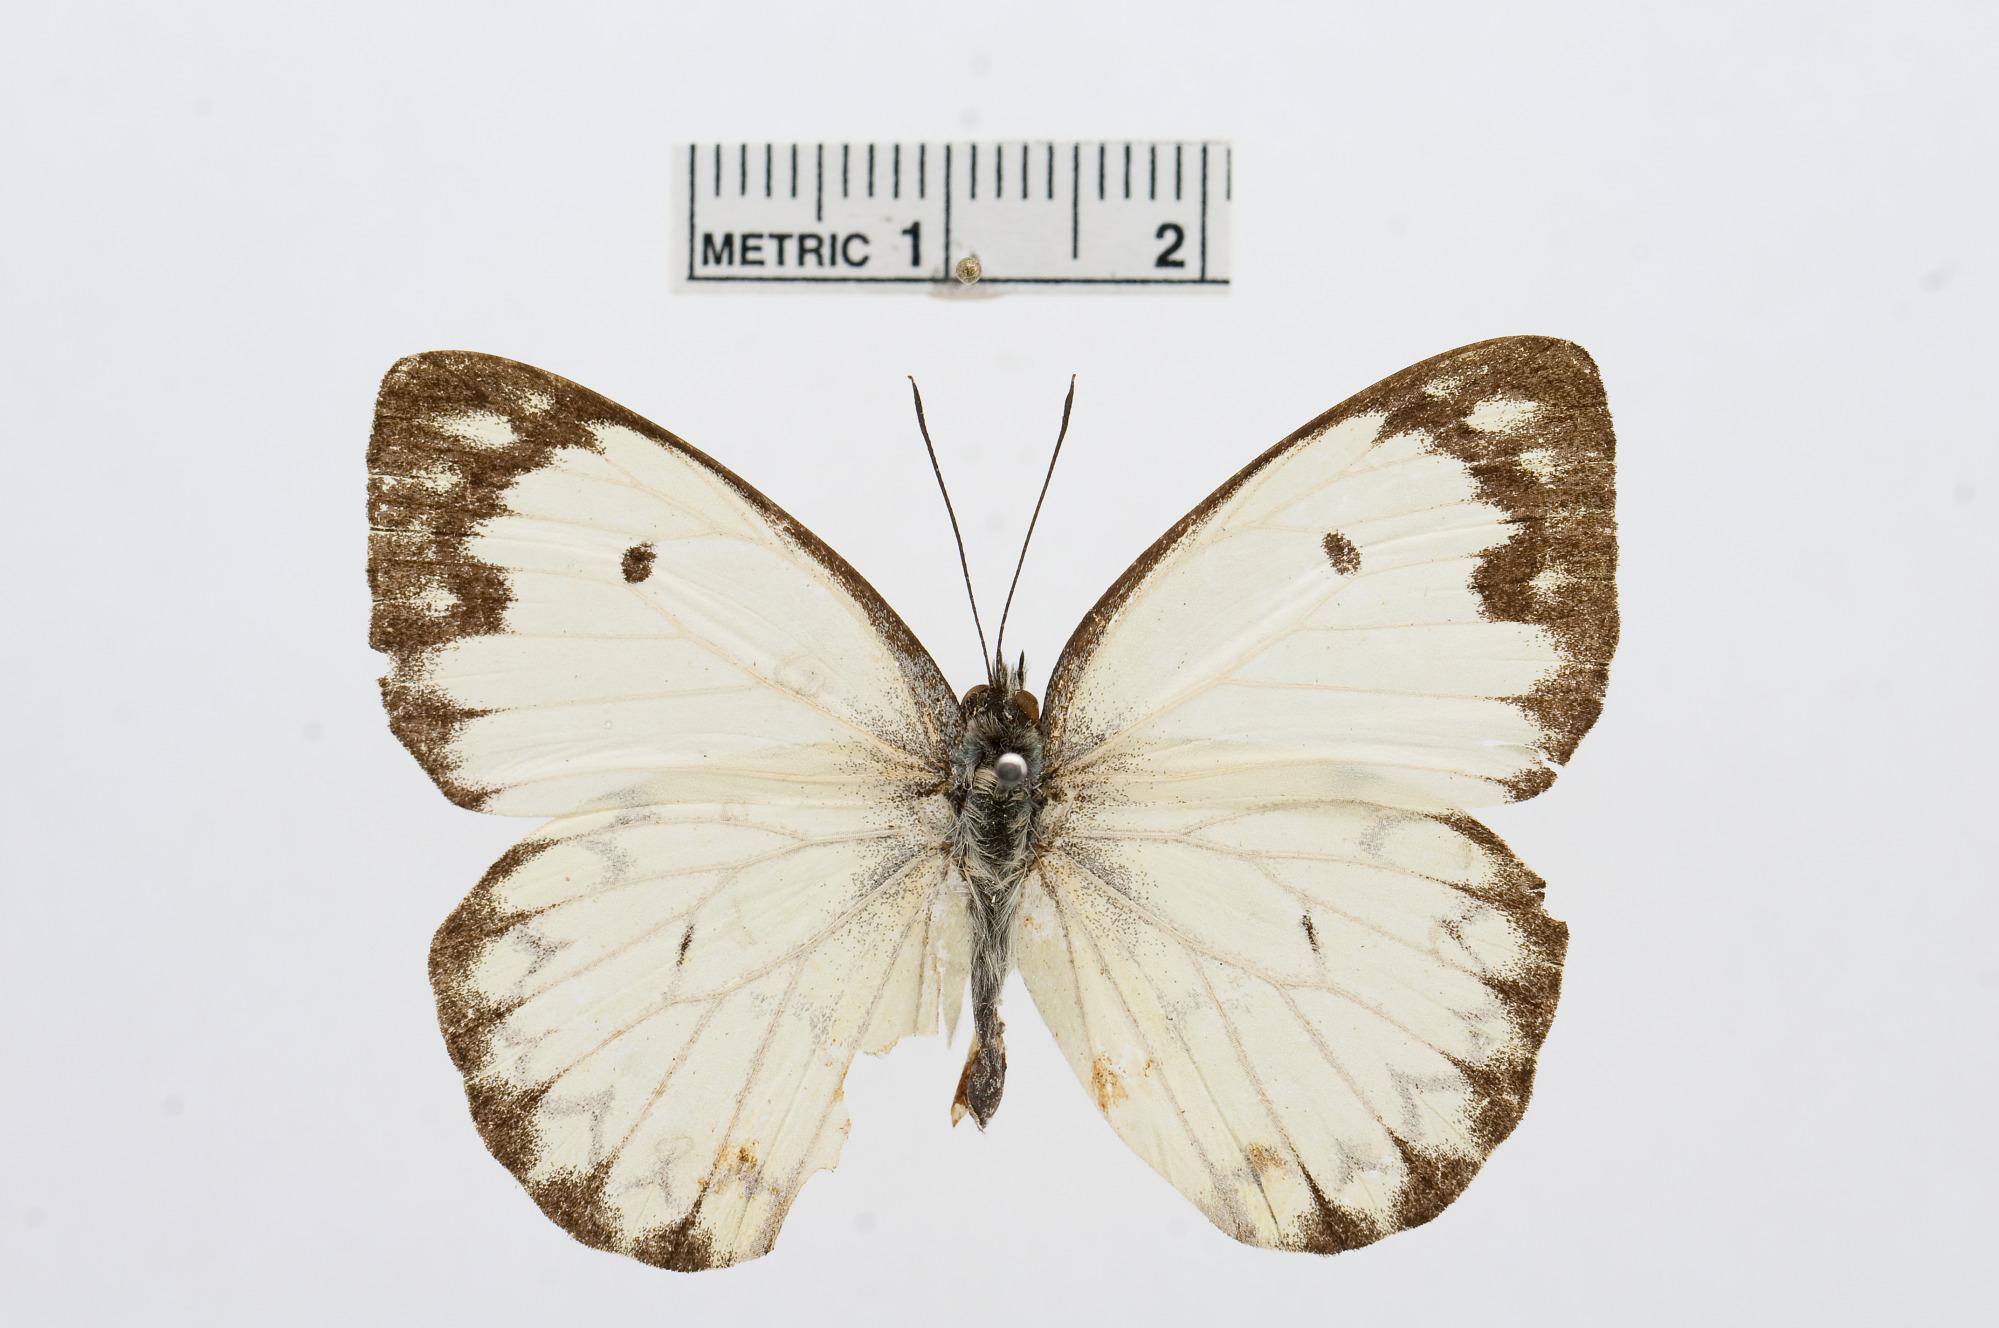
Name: Belenois crawshayi
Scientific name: Belenois crawshayi
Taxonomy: Animalia, Arthropoda, Hexapoda, Insecta, Lepidoptera, Pieridae, Pierinae